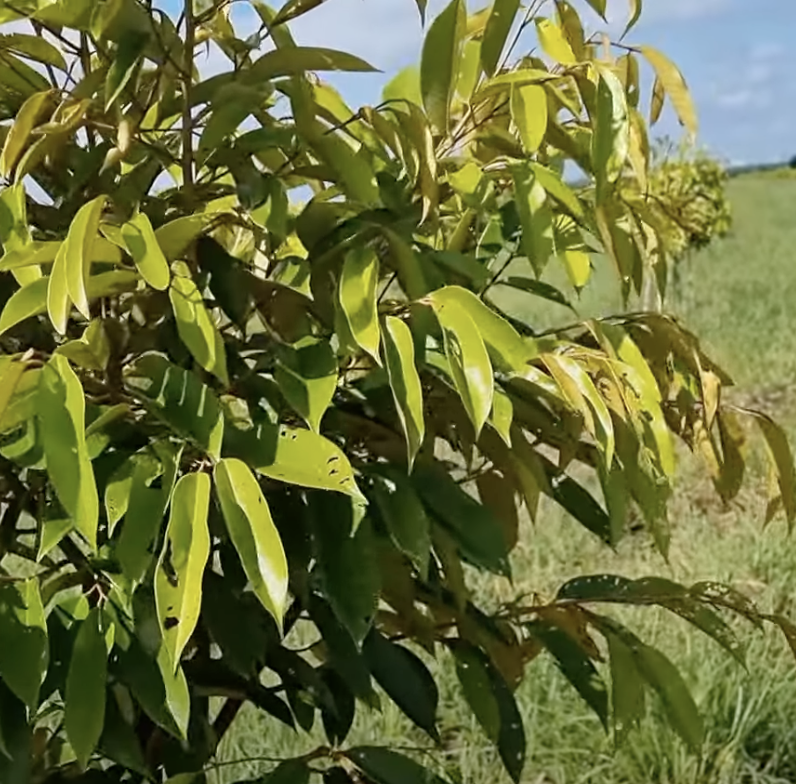
Label: yellow_leaf